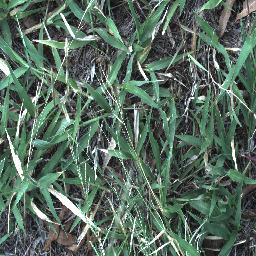
Label: negative